Valeriy Syutkin

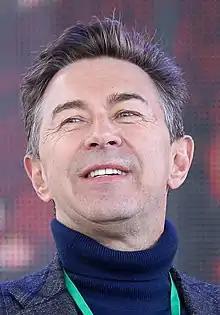
Syutkin in 2018

Valeriy Miladovich Syutkin (born 22 March 1958 in Moscow) is a Russian singer and musician, best known as the vocalist and songwriter for the rock-n-roll band "Bravo".